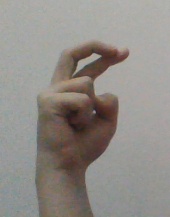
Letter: zay